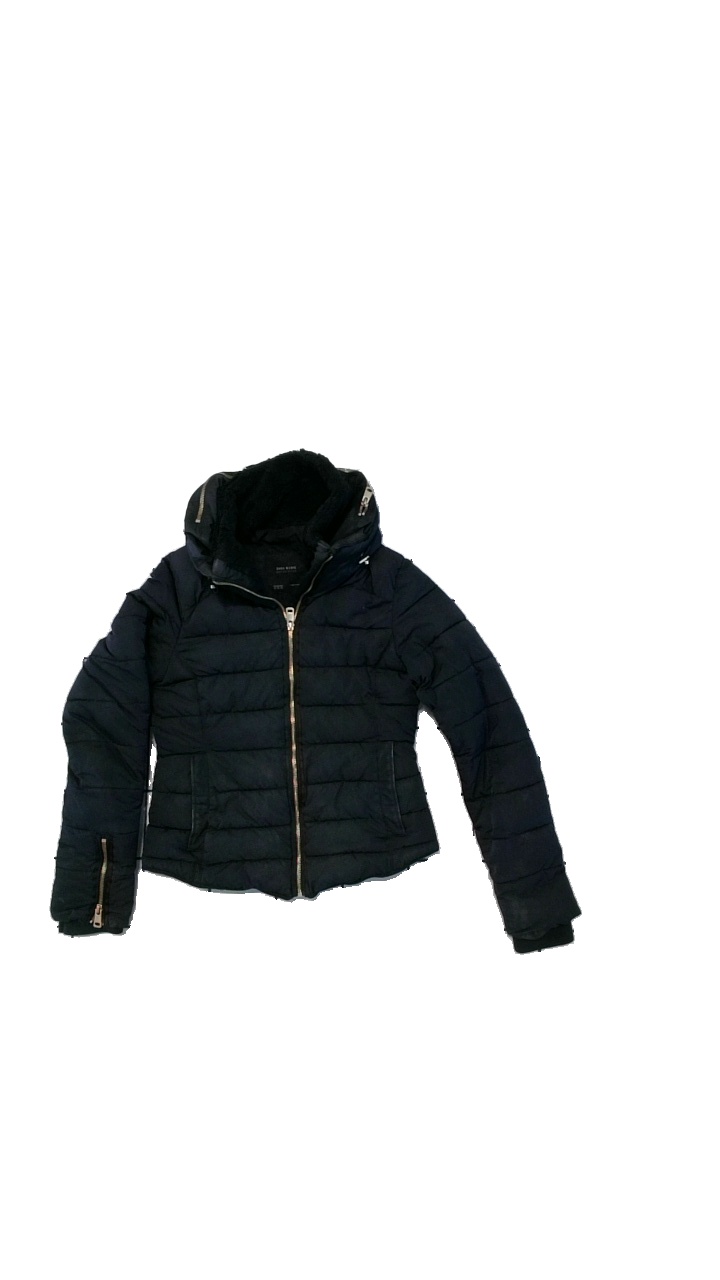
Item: Jacket (Ladies)
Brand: Zara
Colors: Black
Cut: Regular, Cropped
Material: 100%Polyester
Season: Winter
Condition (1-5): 2
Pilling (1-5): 2
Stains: Minor
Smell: Minor
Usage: Export
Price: <50